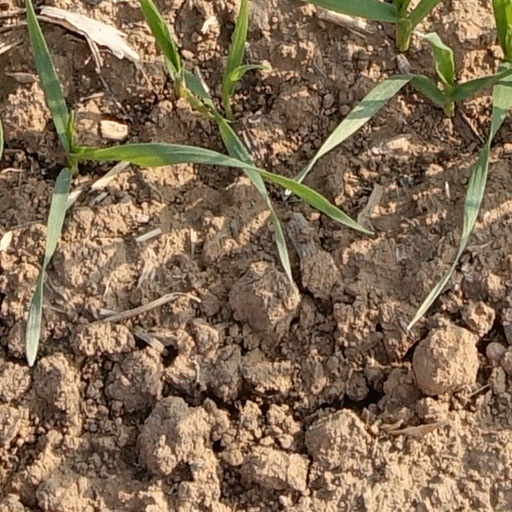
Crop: wheat